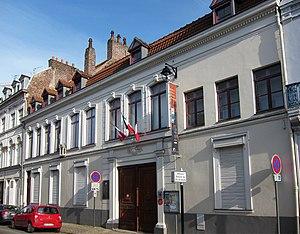
Maison natale du Général de Gaulle 9 rue Princesse à Lille.
La région Nord-Pas-de-Calais recense plus de deux-cents musées. Parmi eux, 47 sont labellisés Musée de France.
La maison natale Charles de Gaulle est un musée français situé à Lille, dans le Nord, en France. Auparavant, le musée était la maison des grands-parents maternels de Charles de Gaulle, où ce dernier naquit en 1890.